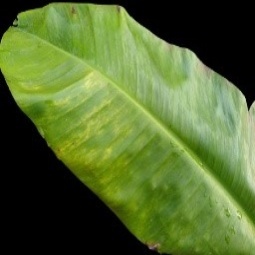
Label: Calcium